Guerrilla Zoo

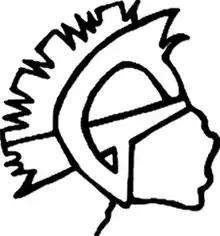
Guerrilla Zoo logo

Guerrilla Zoo is a contemporary arts organisation formed in 2004 by founder and creative director James Elphick. The group produce a variety of creative events from experiential environments, live concerts, festivals, immersive theatre, art exhibitions, arts awards, parties and masquerade balls.